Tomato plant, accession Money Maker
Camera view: tilt-top (135 deg); turntable rotation: 300 degrees
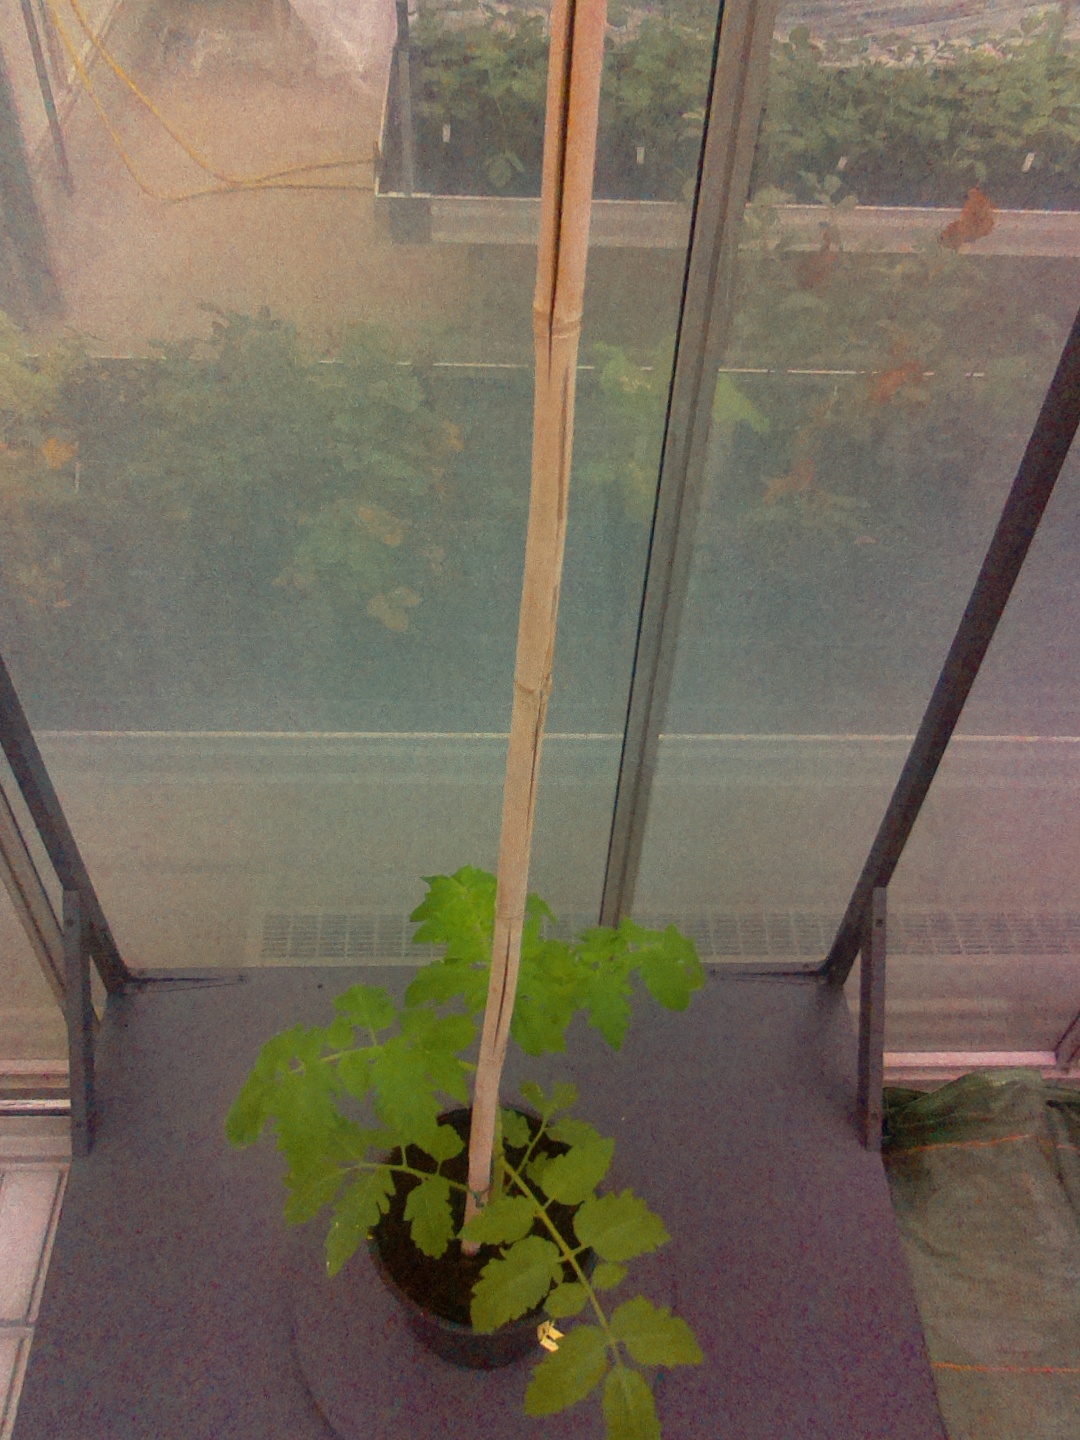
BBCH growth stage 13: 6 of true leaves visible